Lilah Denton Lindsey

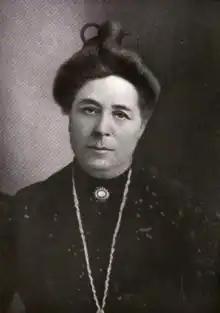
Lilah Denton Lindsey

Lilah Denton Lindsey (October 21, 1860 – December 22, 1943) was a Native American philanthropist, civic leader, women's community organizer, temperance worker, and teacher. She was the first Muscogee woman to earn a college degree. She led numerous civic organizations and served as president of the Indian Territory Woman's Christian Temperance Union (WCTU).